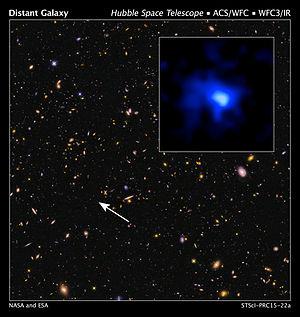
Ces listes de galaxies présentent le dénombrement des galaxies notables selon différents critères.
EGS-zs8-1 est l'ancienne détentrice du record de la galaxie la plus lointaine jamais observée. Sa distance est évaluée à environ 13,1 milliards d'années-lumière dans la constellation du Bouvier.